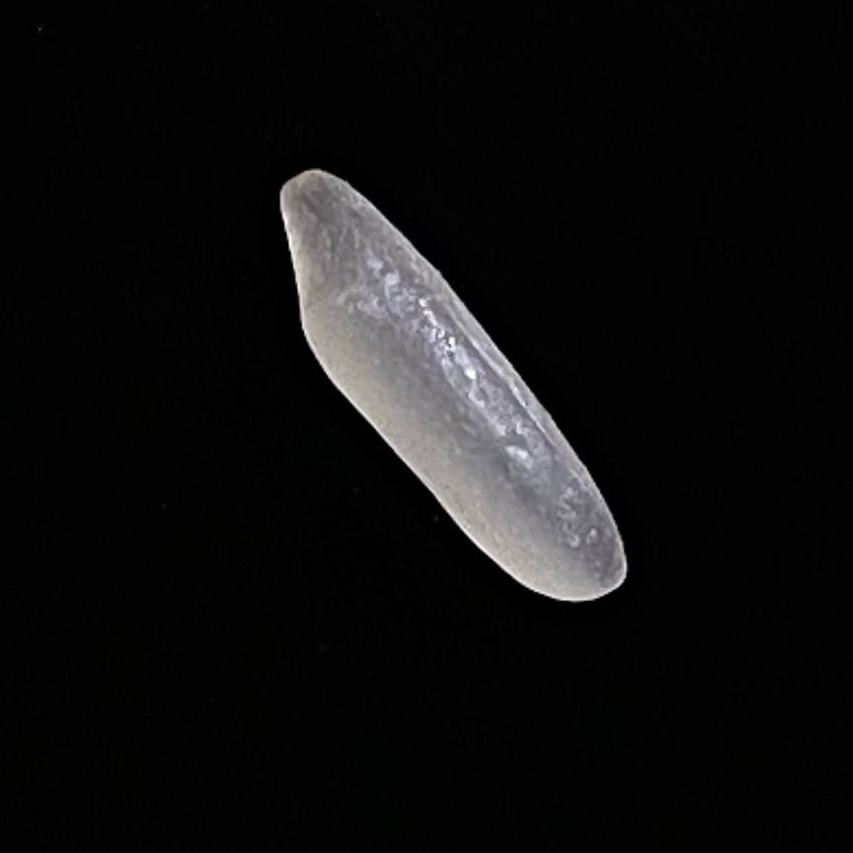
Rice variety: BR28